Francisco Goya's tapestry cartoons

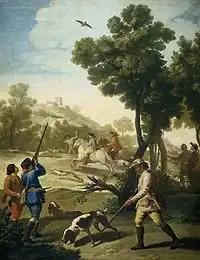
"Hunting Party"

In "The Quail Shoot", as in all the paintings of the first and some of the second, the imprint of Mengs — pyramidal composition— and Bayeu —vivid colors and naturalistic figures— who directed Goya's works, is revealed. Some court cartoonists, such as José del Castillo, simultaneously influenced these early works.